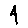
Label: 4